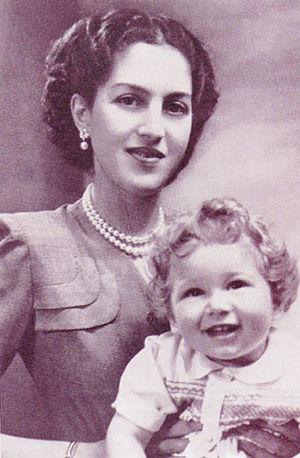
Alexandra de Grèce, princesse de Grèce et de Danemark puis, par son mariage, reine de Yougoslavie, est née le 25 mars 1921 à Athènes, en Grèce, et décédée le 30 janvier 1993 à Burgess Hill, au Royaume-Uni. C’est un membre de la famille royale de Grèce et l'épouse du roi Pierre II de Yougoslavie.
Aspasía Mános, princesse de Grèce et de Danemark, est née le 4 septembre 1896 à Athènes, en Grèce et décédée le 7 août 1972 à Venise, en Italie. Épouse du roi Alexandre Iᵉʳ de Grèce et mère de la reine Alexandra de Yougoslavie, ses origines non royales l'empêchent d'être titrée reine des Hellènes. Veuve, elle est toutefois intégrée à la famille royale de Grèce à la suite d’un décret daté du 10 septembre 1922, ce qui fait d'elle et de sa fille les deux seuls membres de la dynastie à être de souche hellène.
Voici la liste des conjoints des souverains des différentes entités qui ont constitué la Serbie au cours des siècles :